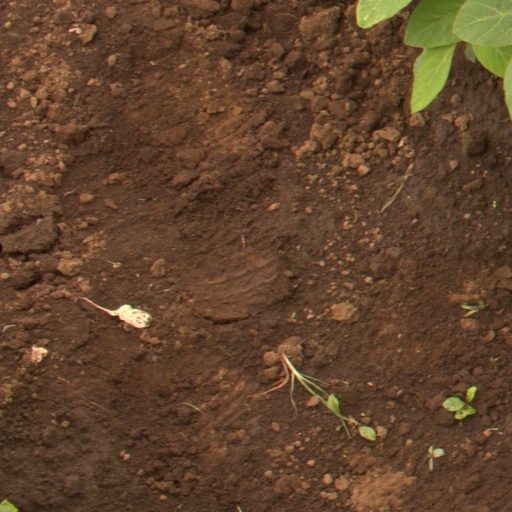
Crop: soybean